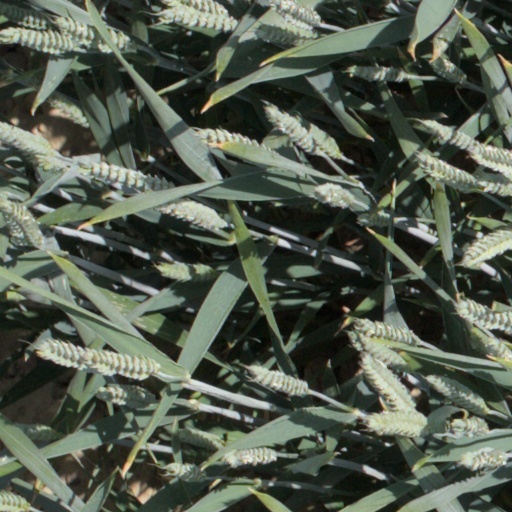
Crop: wheat